L'Eroica

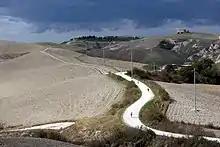
A part of the route

L'Eroica is an annual non-competitive cycling event which has taken place since 1997 in the province of Siena, Italy.